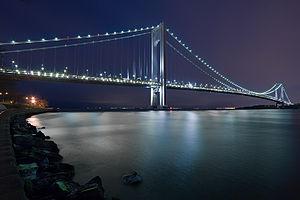
Le pont Verrazano-Narrows relie les boroughs de Brooklyn et Staten Island dans la ville de New York aux États-Unis
Le pont Verrazzano-Narrows est un pont suspendu de la ville de New York aux États-Unis, reliant les arrondissements de Brooklyn et Staten Island. Il a été baptisé en l'honneur de l'explorateur italien Giovanni da Verrazzano, le premier Européen à avoir franchi les Narrows, le détroit qui sépare la Lower New York Bay de l'Upper New York Bay, et à avoir posé le pied sur le site de l'actuelle New York, qu'il avait baptisée La Nouvelle-Angoulême.